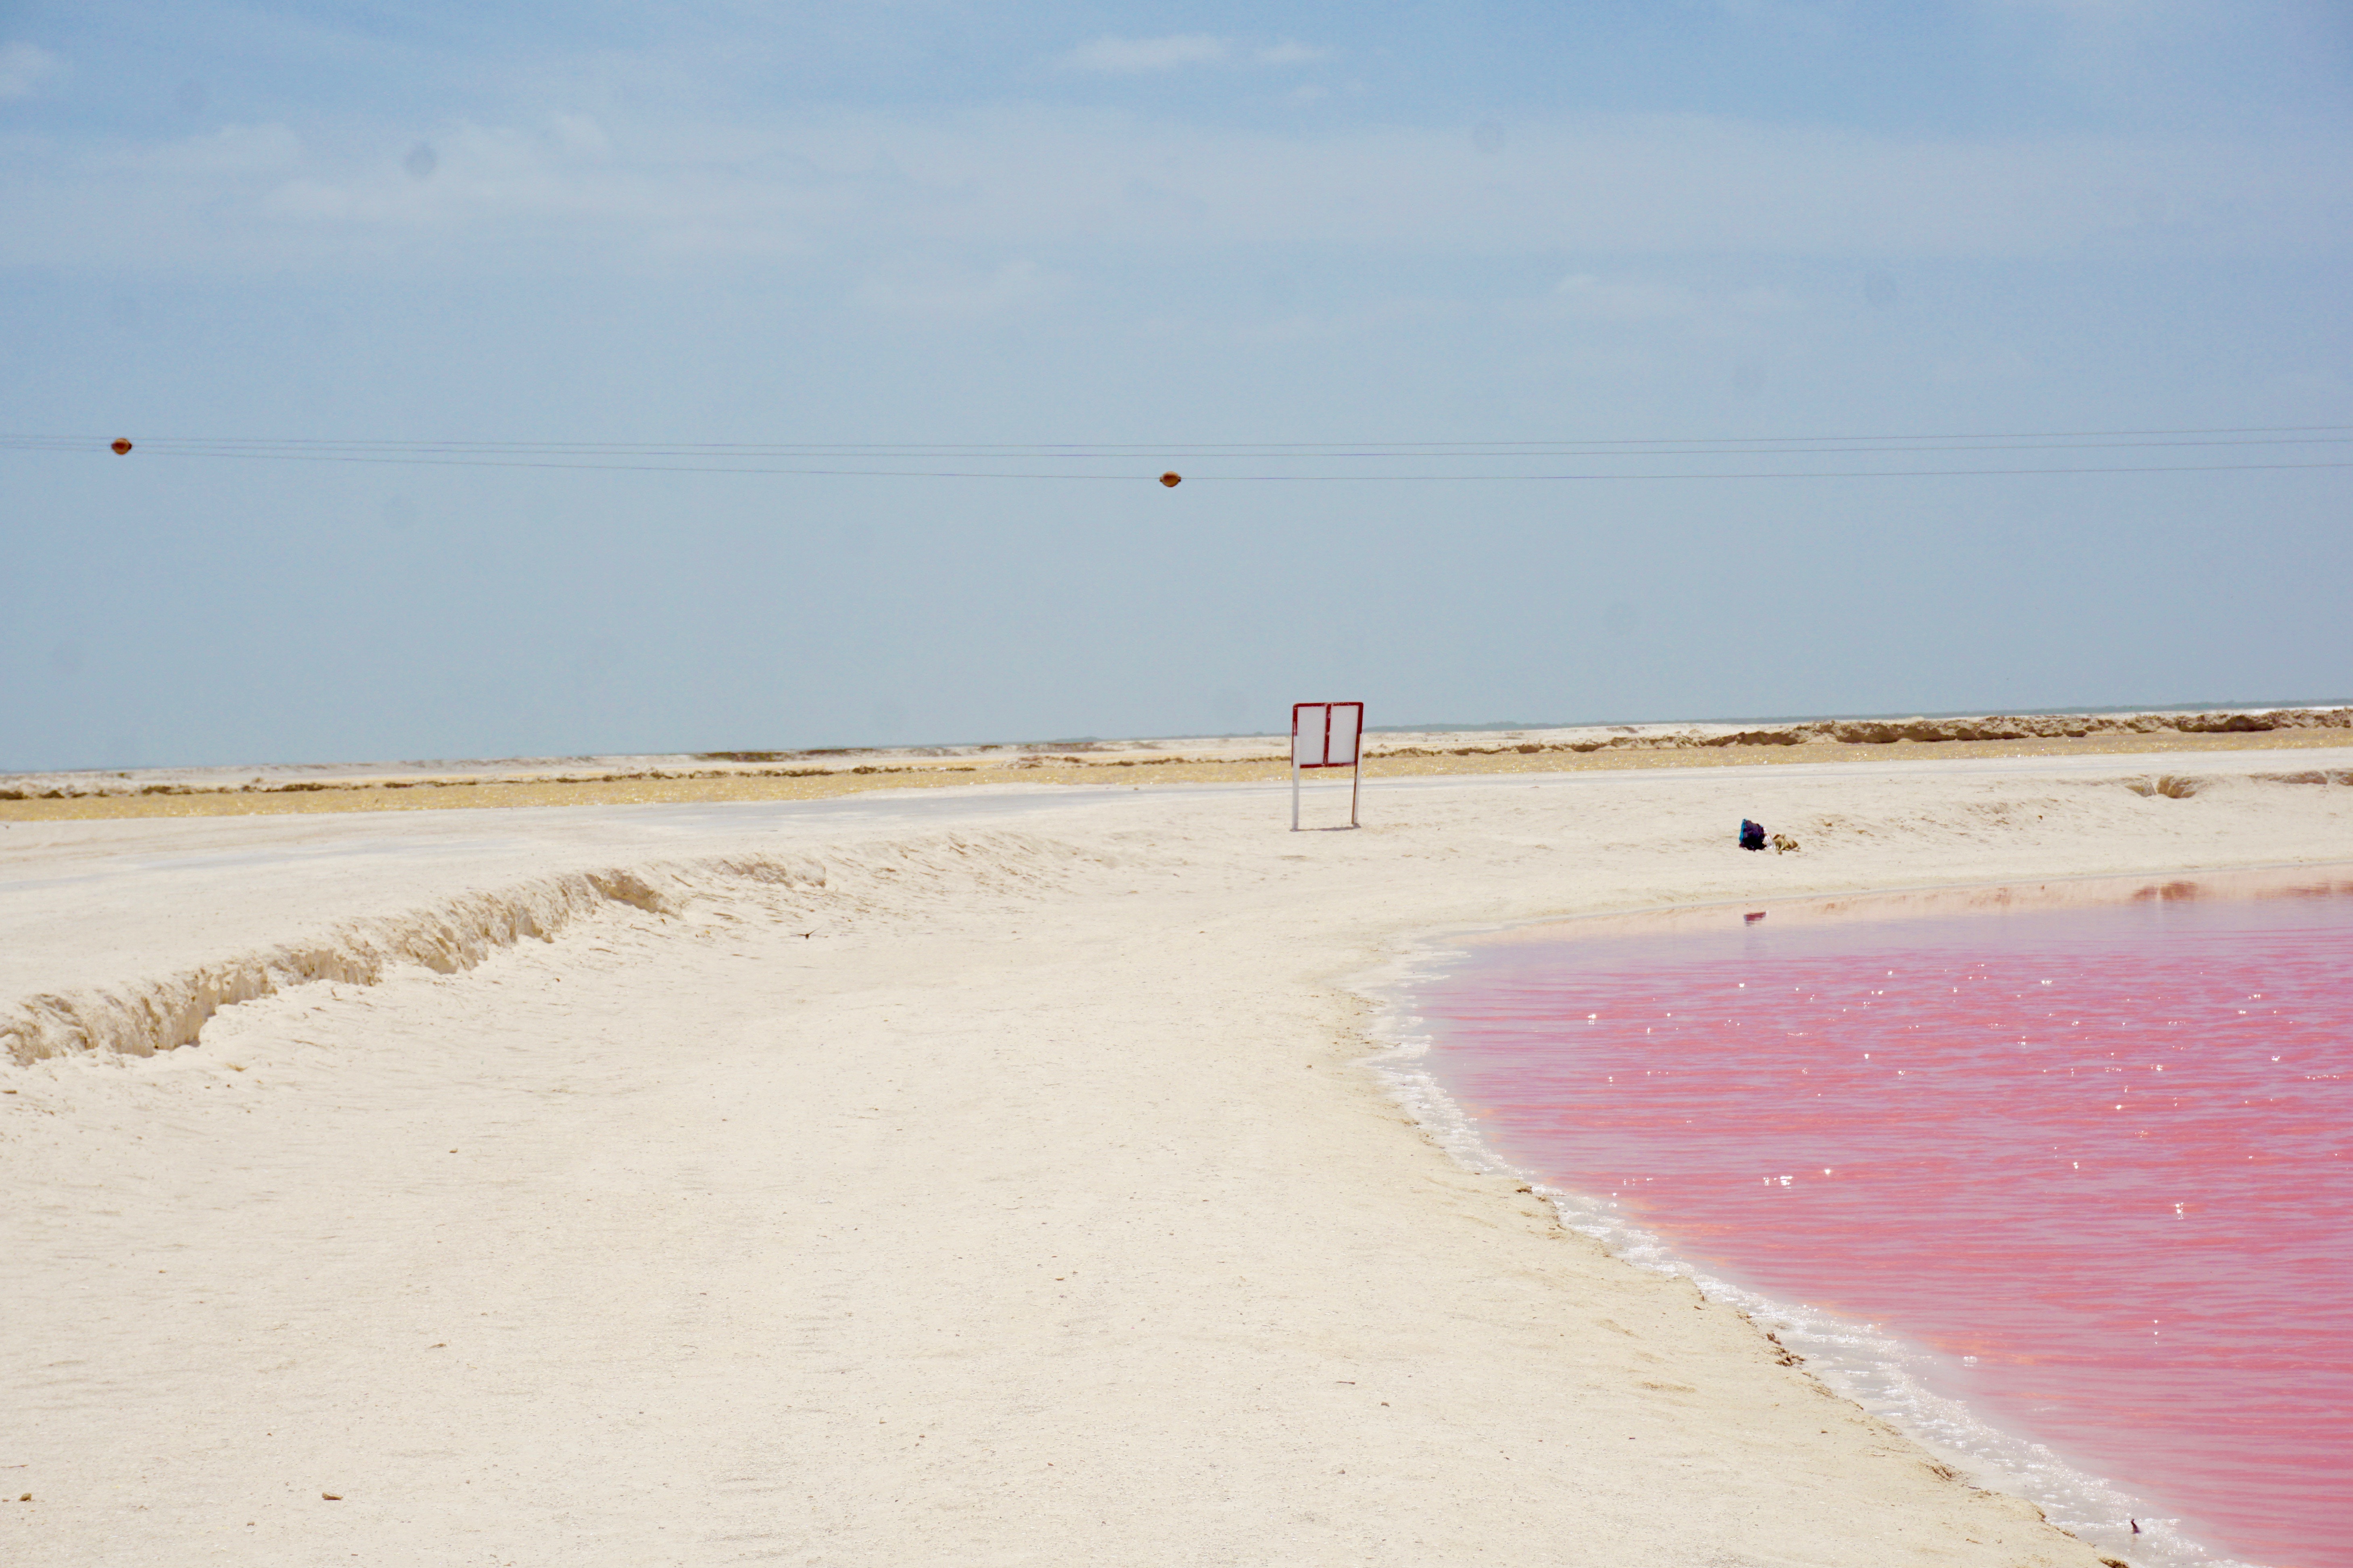
beach, landscape, sea, coast, sand, ocean, horizon, sky, shore, tide, vacation, ecoregion, coastal and oceanic landforms